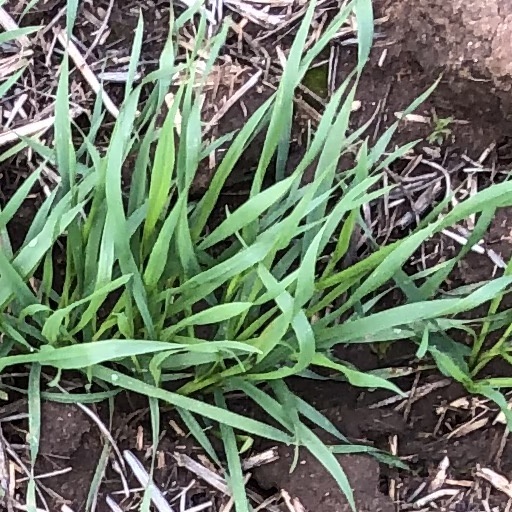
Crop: wheat